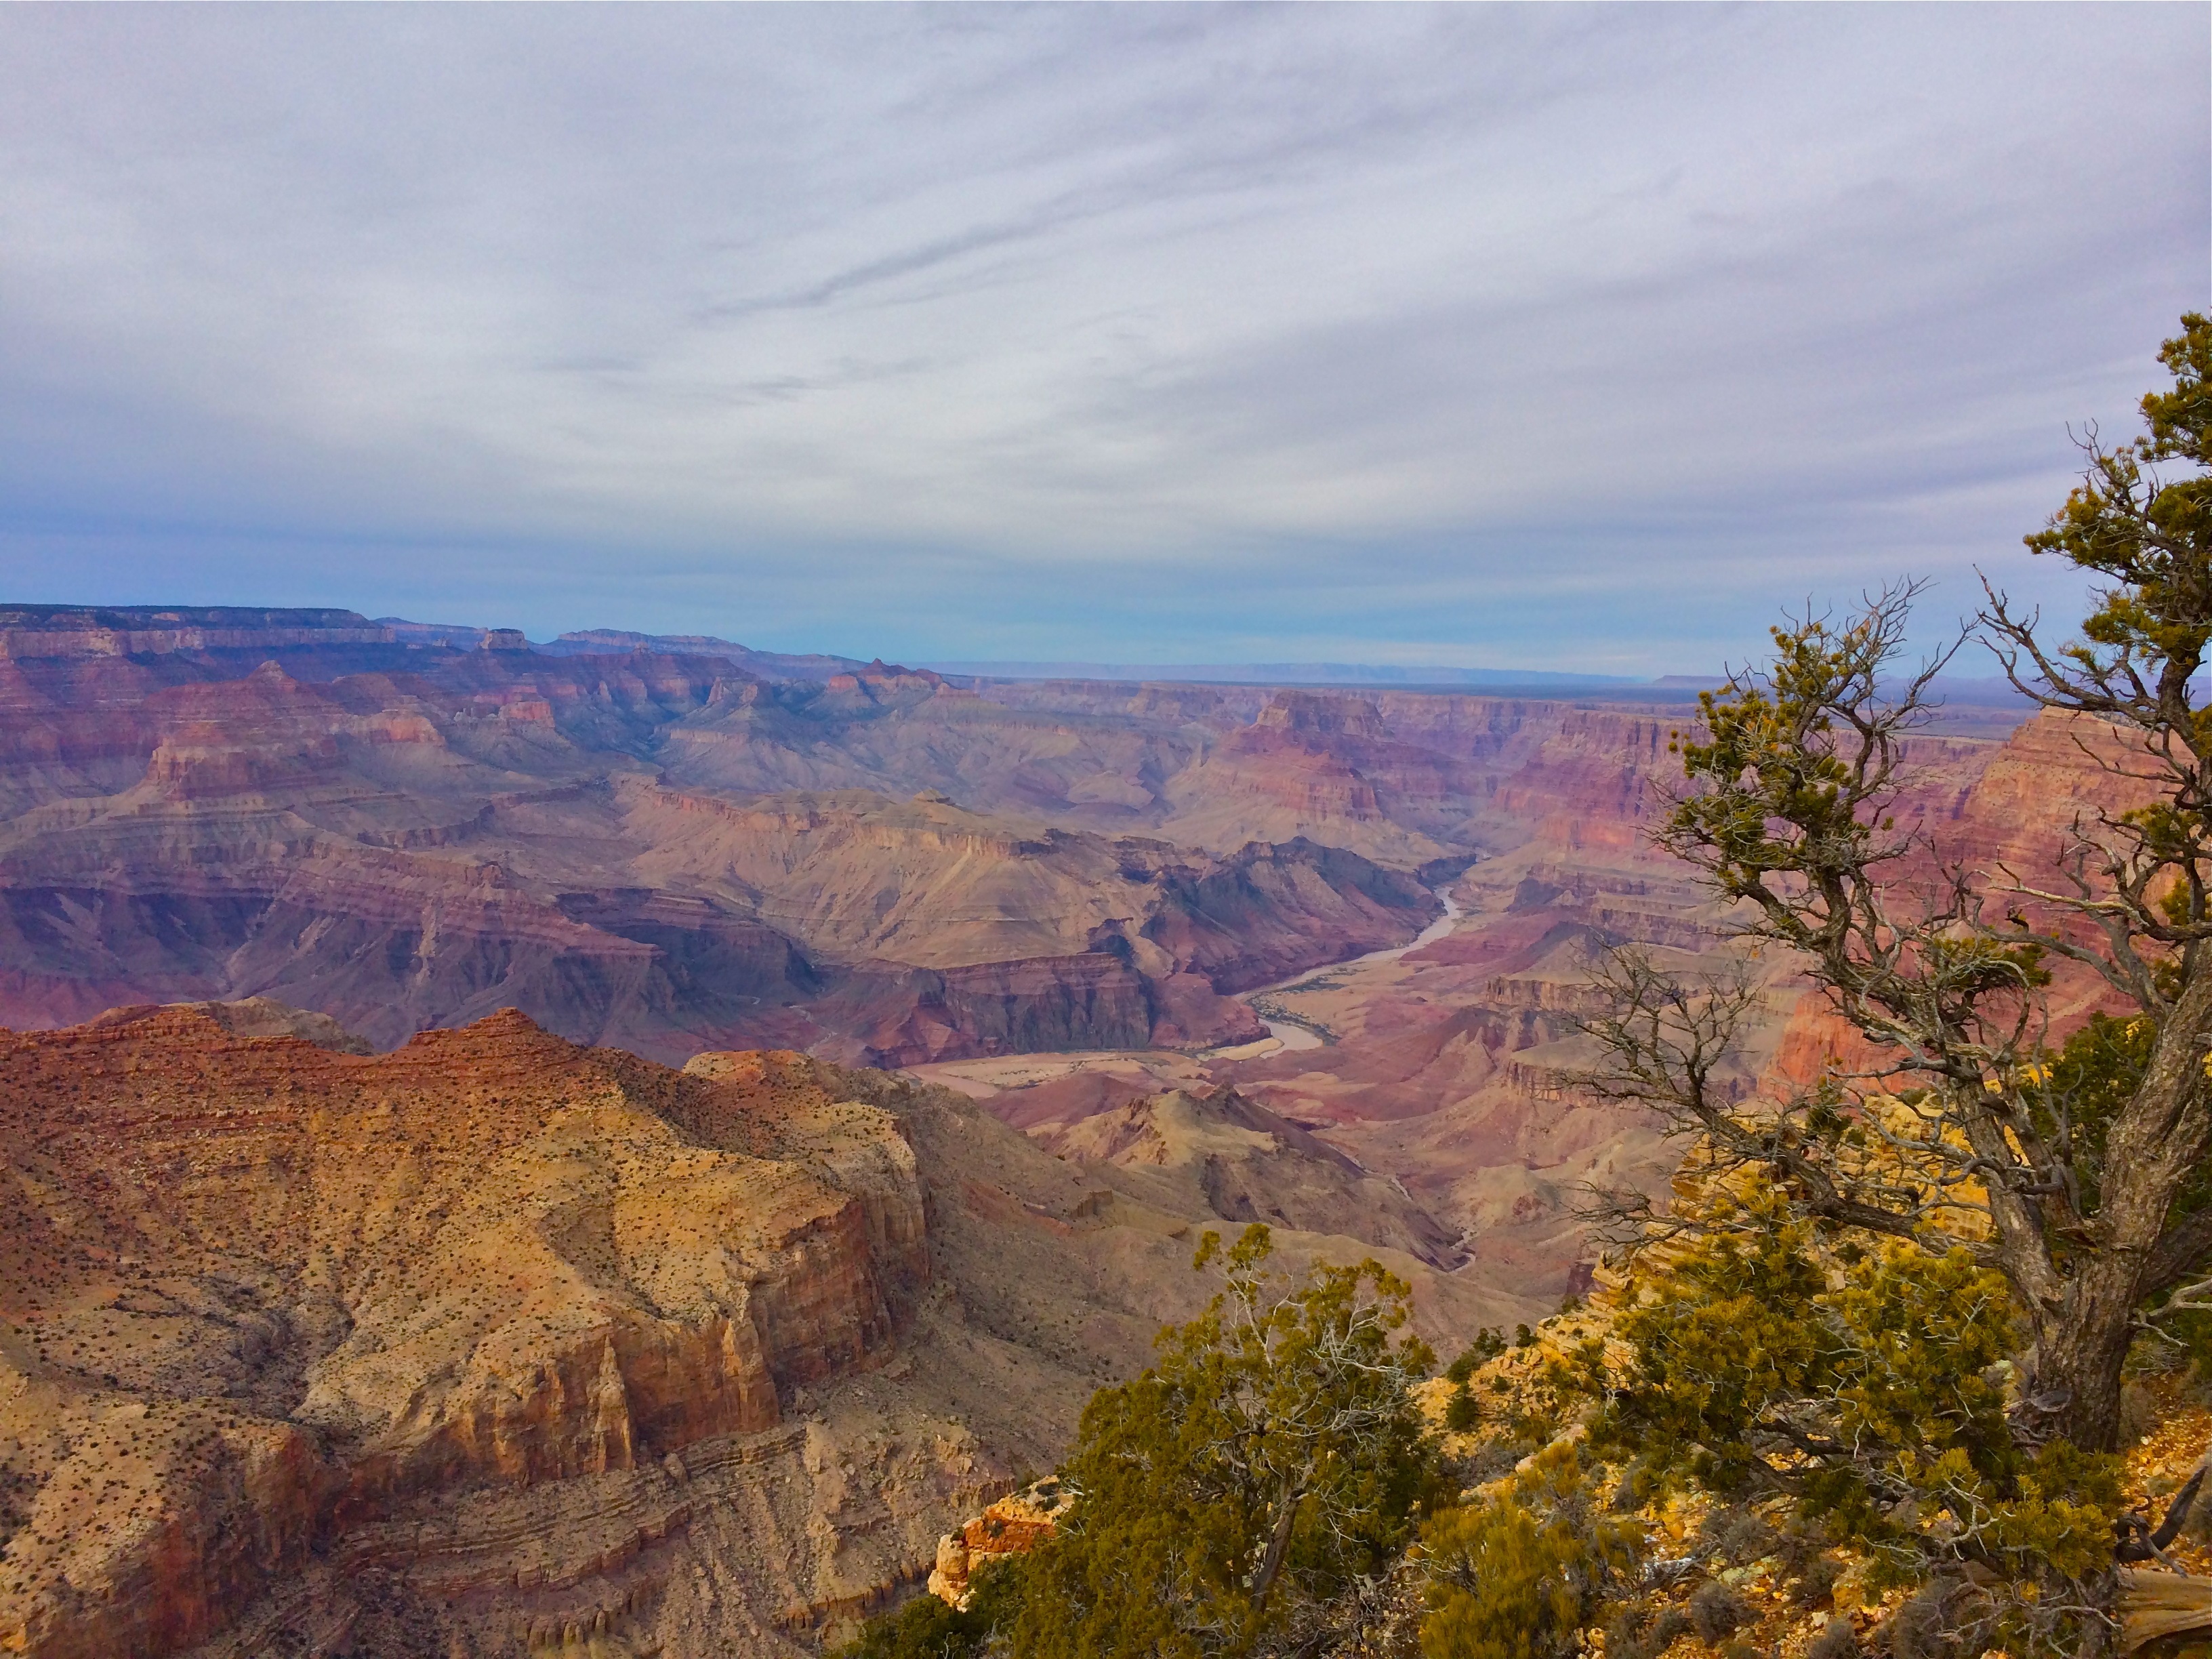
landscape, wilderness, mountain, valley, cliff, gorge, canyon, terrain, national park, geology, badlands, plateau, wadi, landform, geographical feature